Erden Eruç

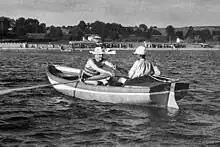
A common rowboat is much smaller and less durable than those used for rowing across oceans.

In September 2004, Eruç committed to purchasing a used and proven by oceangoing plywood rowboat, the same vessel which he would eventually row across three oceans to reach two more summits in his Six Summits Project. The rowboat was christened "Kaos" by its first owners and was later renamed "Calderdale – the Yorkshire Challenger", or simply the "Calderdale", by its second owners. Before Eruç acquired it, the "Calderdale" had already successfully crossed the Atlantic Ocean twice with two-person teams aboard. The boat is listed as the "Around-n-Over" on the website of "Guinness World Records". Eruç has not officially renamed the boat and still refers to it as the "Calderdale". He has stated that the naming rights to the rowboat are available to a willing sponsor.